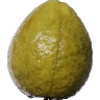
Label: Guava 1